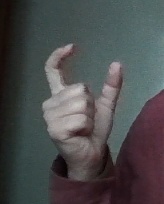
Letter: nun